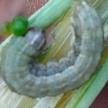
Crop: Onion
Condition: caterpillar-p